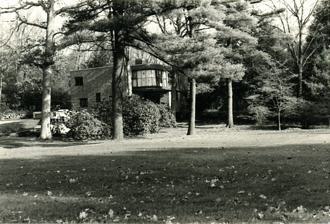
Building: George B. and Ruth D. Wells House
Country: United States of America
Year built: 1932
Historic house in Massachusetts, United States United States historic place George B. and Ruth D. Wells House U.S. National Register of Historic Places mid-1980s photo Show map of Massachusetts Show map of the United States Location Durfee Rd., Southbridge, Massachusetts Coordinates 42°3′43″N 72°3′1″W / 42.06194°N 72.05028°W / 42.06194; -72.05028 Built 1932 ( 1932 ) Architect Wood, Paul A. Architectural style International Style MPS Southbridge MRA NRHP reference No. 89000548 Added to NRHP June 22, 1989 The George B. and Ruth D. Wells House is a historic house on Durfee Road in Southbridge, Massachusetts .  Built in 1932 to a design by Boston architect Paul Wood, it is one of the first International Style houses to be built in the northeastern United States.  The house was listed on the National Register of Historic Places in 1989. It is not generally accessible to the public, but is vacant and was listed for sale in 2014. Description and history The Wells House stands on about 10 acres (4.0 ha) of wooded land on the north side of Eastford Road in southern Southbridge, separated from the road by a portion of the Cohasse Country Club's golf course.  The house is a large single-story structure with about 9,000 square feet of living space, organized as a series of block-like shapes.  It has steel framing, and its walls are clad in either beige brick, or floor-to-ceiling glass windows set in black metal frames.  The brick, originally painted white to set it off from the window frames, has returned to its natural color over time.  The interior of the house is organized to take advantage of daylight, with living spaces generally facing east, south, and west, with the northern part of the structure taken up by passageways and utilitarian parts of the house. George Wells was a scion of the Wells family, which owned the locally prominent American Optical Company, and the grandson of architect Daniel Burnham .  Wells and his wife Ruth, having seen International Style houses on travels to Europe, decided to build a house in that style, but had difficulty finding an architect in Boston or New York City who worked in the style.  He eventually commissioned Boston architect Paul Wood to do the design, and the house was built in 1932.  The house, built in a rural section of Southbridge near his cousin John's French chateau-style house , was a marked contrast.  The house, one of the first International houses to be built in the eastern United States, was written up in 1933 in House Beautiful . See also National Register of Historic Places listings in Southbridge, Massachusetts National Register of Historic Places listings in Worcester County, Massachusetts References